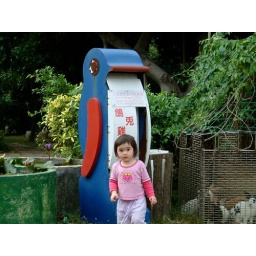
Animal feed vending machine in the shape of a bird